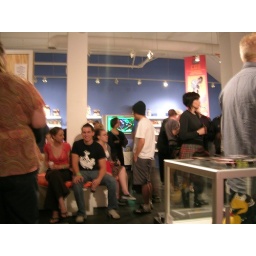
The i am 8 bit party, the bar was tended by the suicide girls